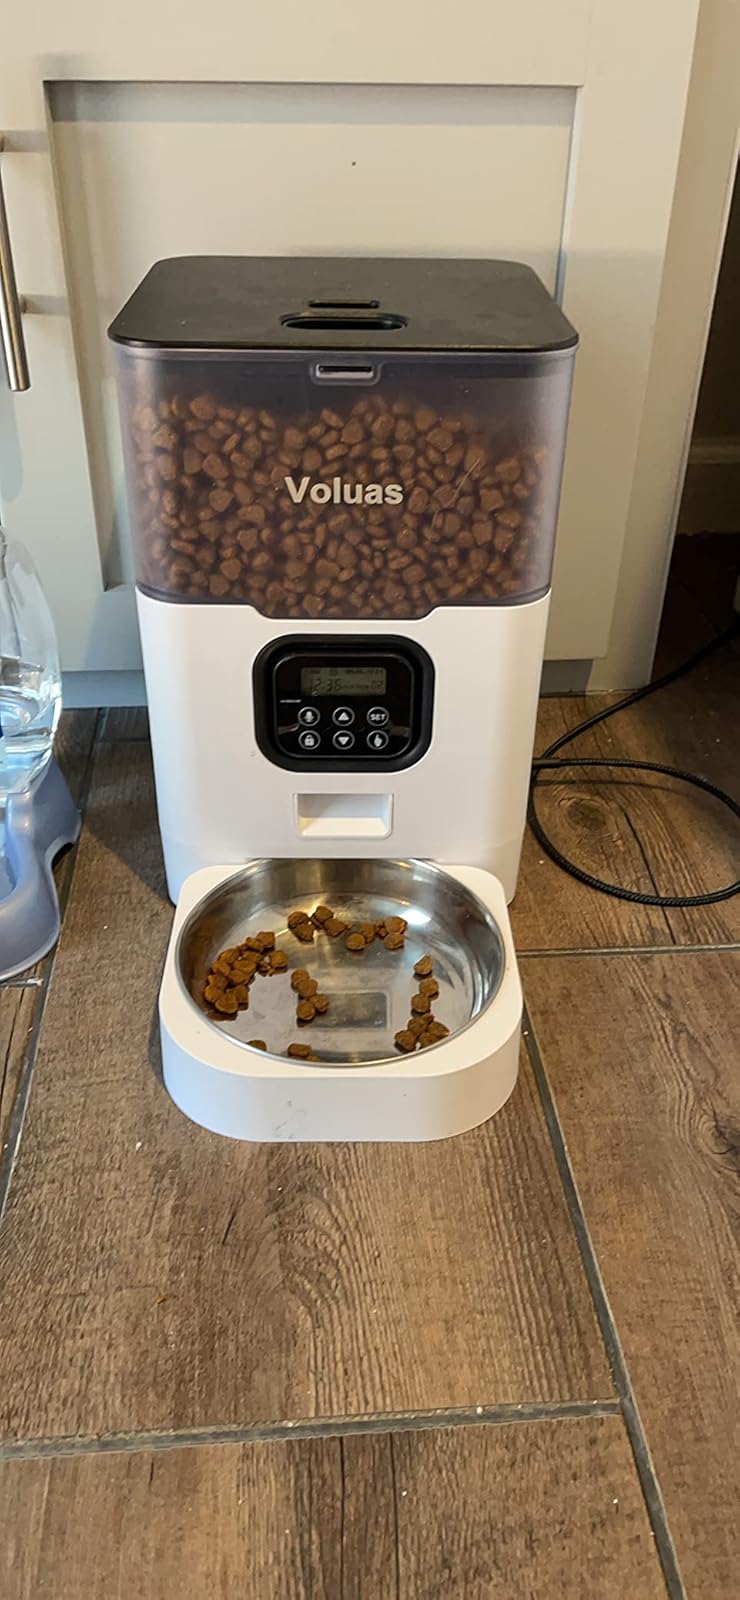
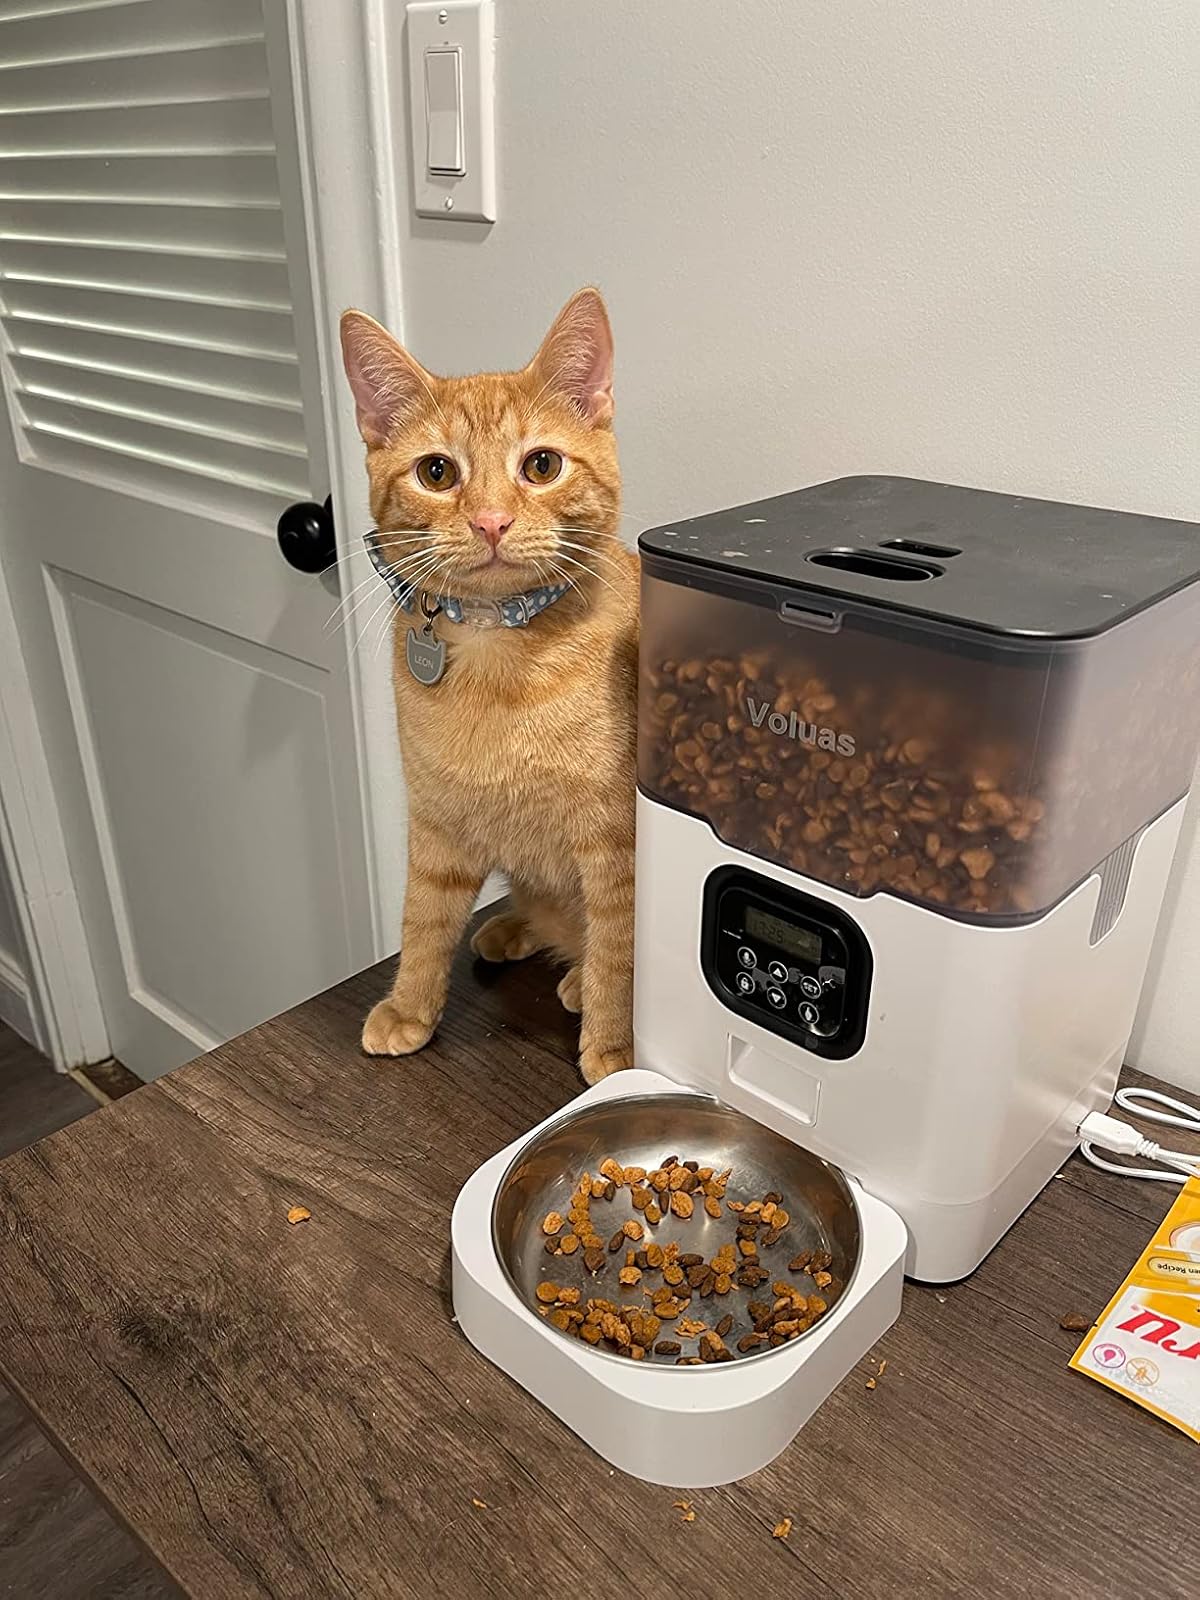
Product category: items_feeder
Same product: yes